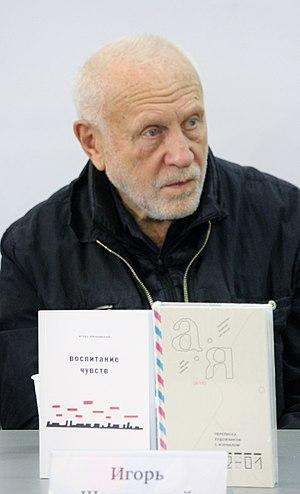
Le peintre et sculpteur russe Igor Chelkovski à la 20e Foire internationale de Moscou Non/fiction 2018 Русский: Российский художник и скульптор Игорь Шелковский во время презентации двухтомника «Переписка художников с журналом “А-Я”» на non/fictio№20, 2018, Москва